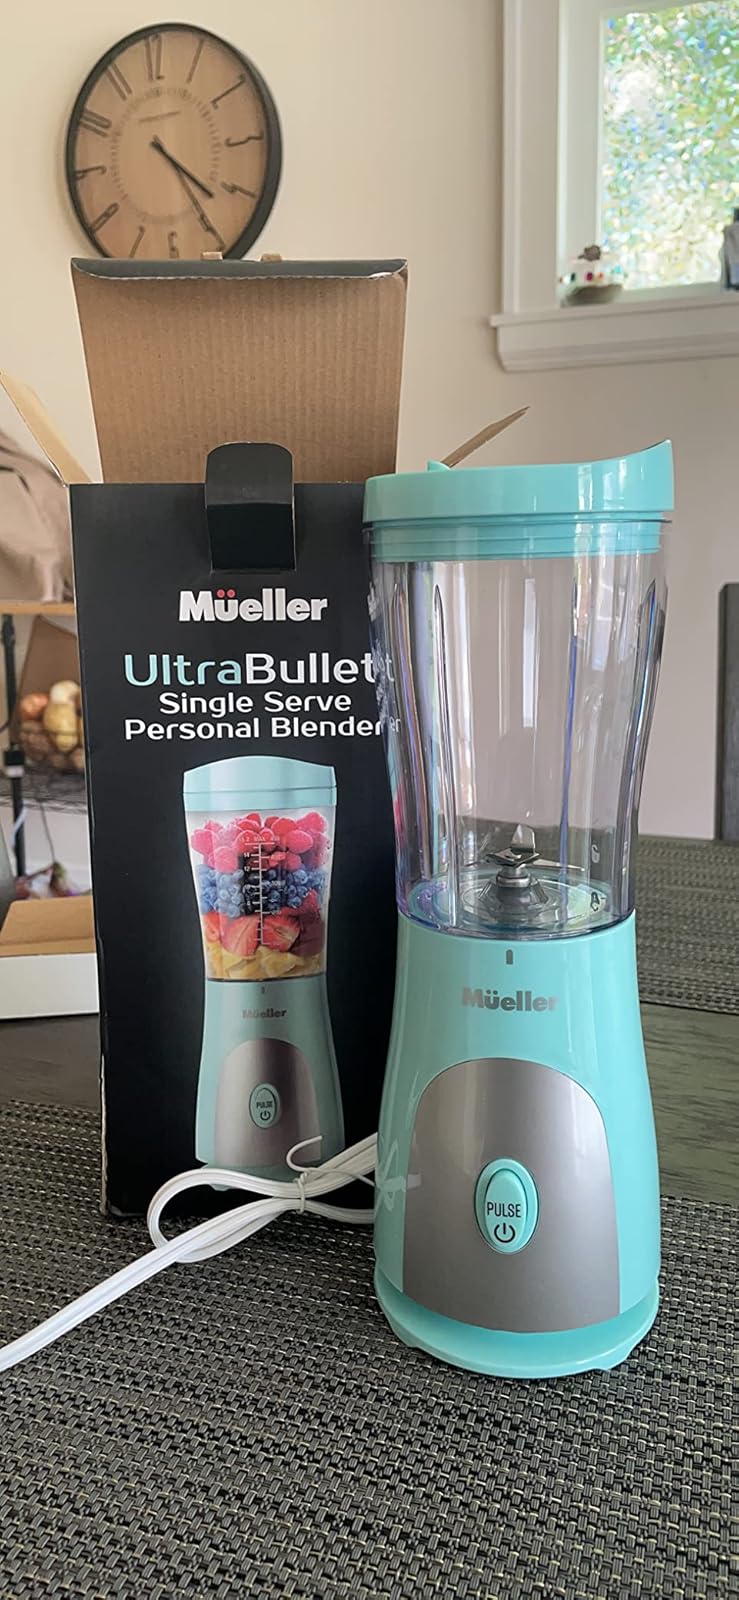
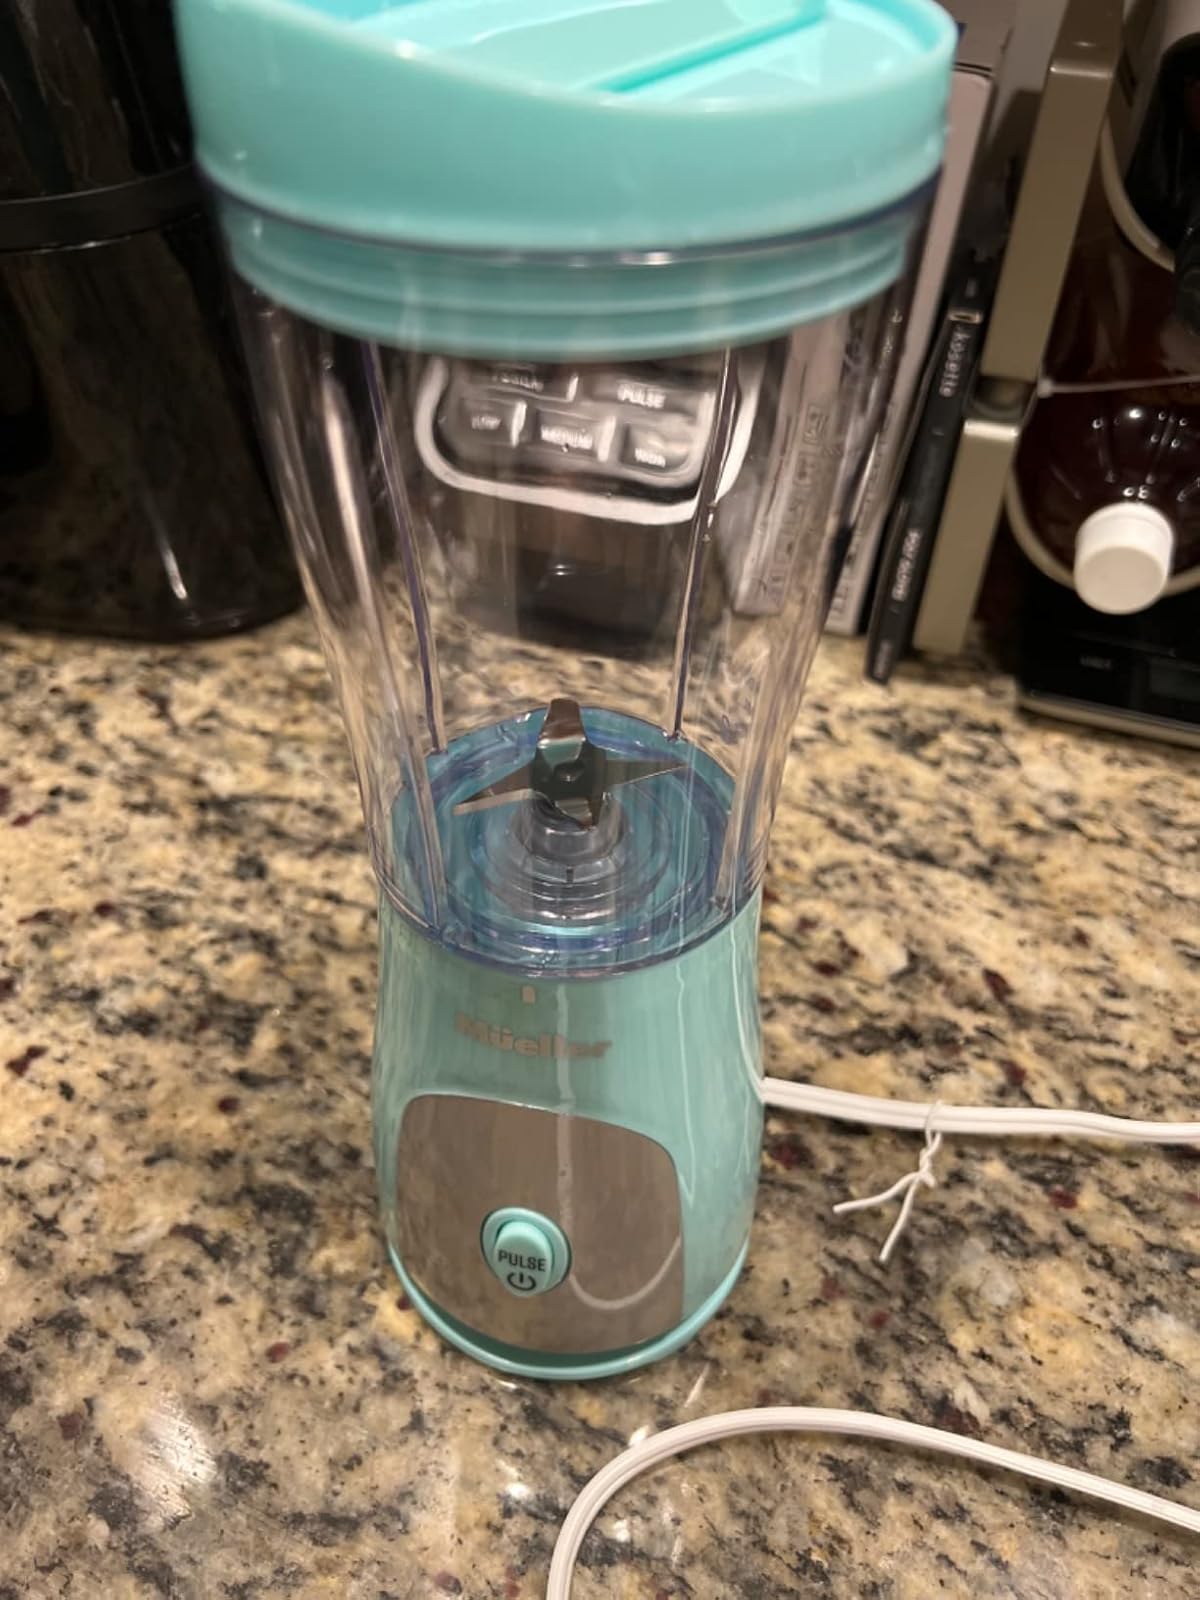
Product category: items_blender
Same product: yes